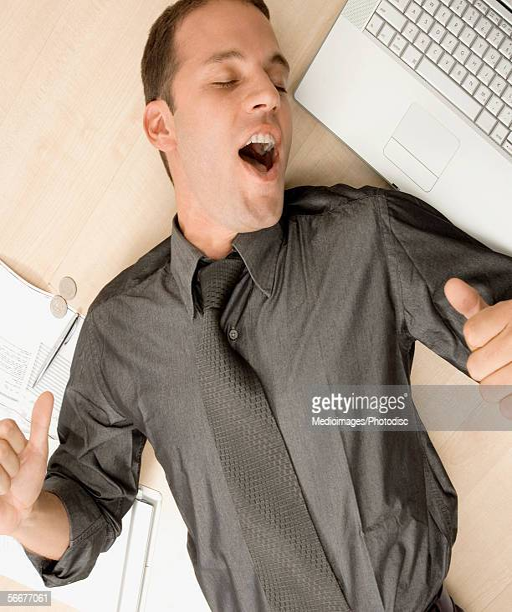
high angle view of a businessman lying on a table and singing